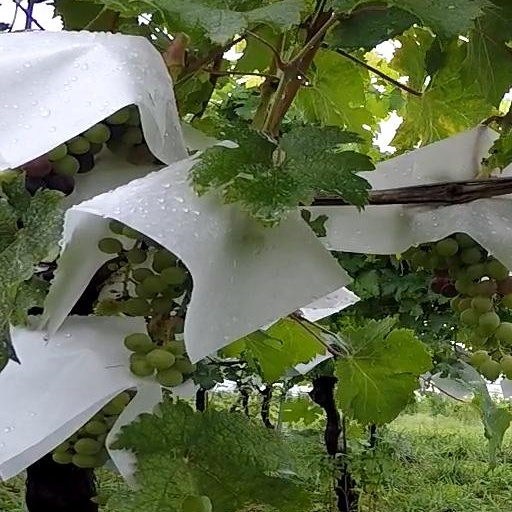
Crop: grape